Héctor Stefani

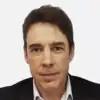
Stefani in 2017

Héctor Antonio "Tito" Stefani (6 November 1959 – 12 October 2024) was an Argentine politician. A member of Republican Proposal (PRO), he was a member of the Chamber of Deputies of Argentina from 2017 until his death in 2024.